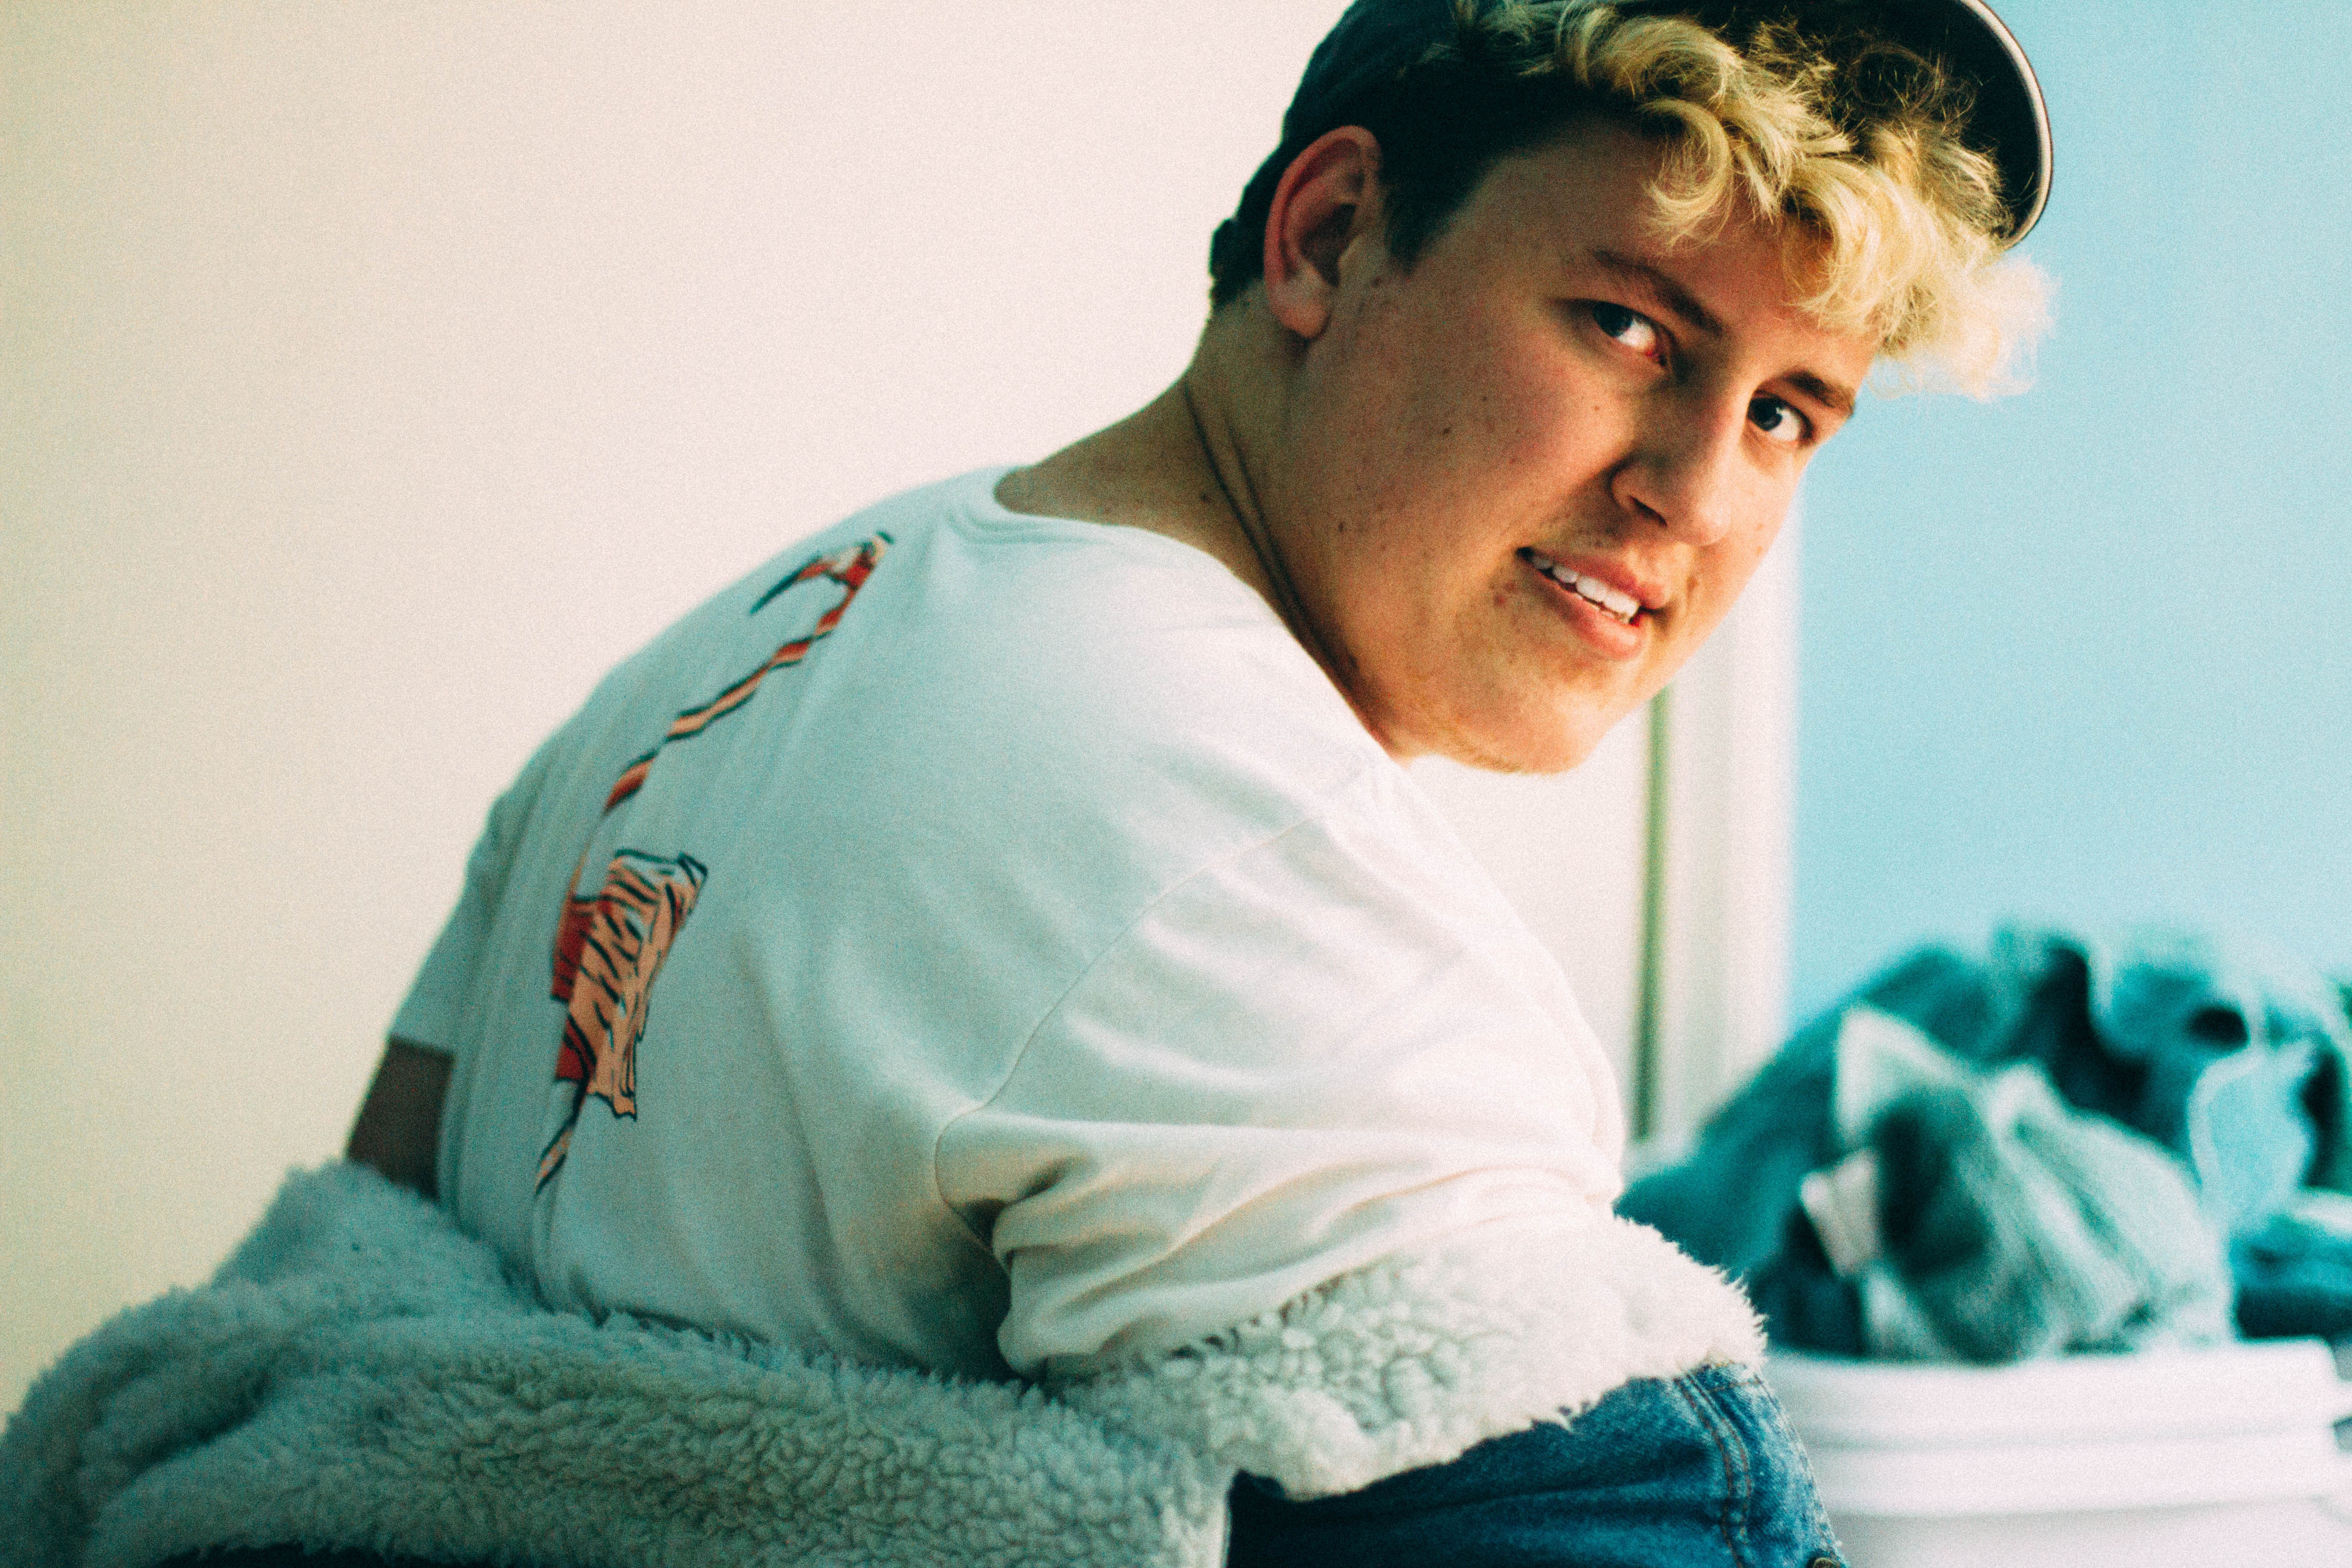
sitting, shoulder, human, cool, arm, neck, fun, portrait, smile